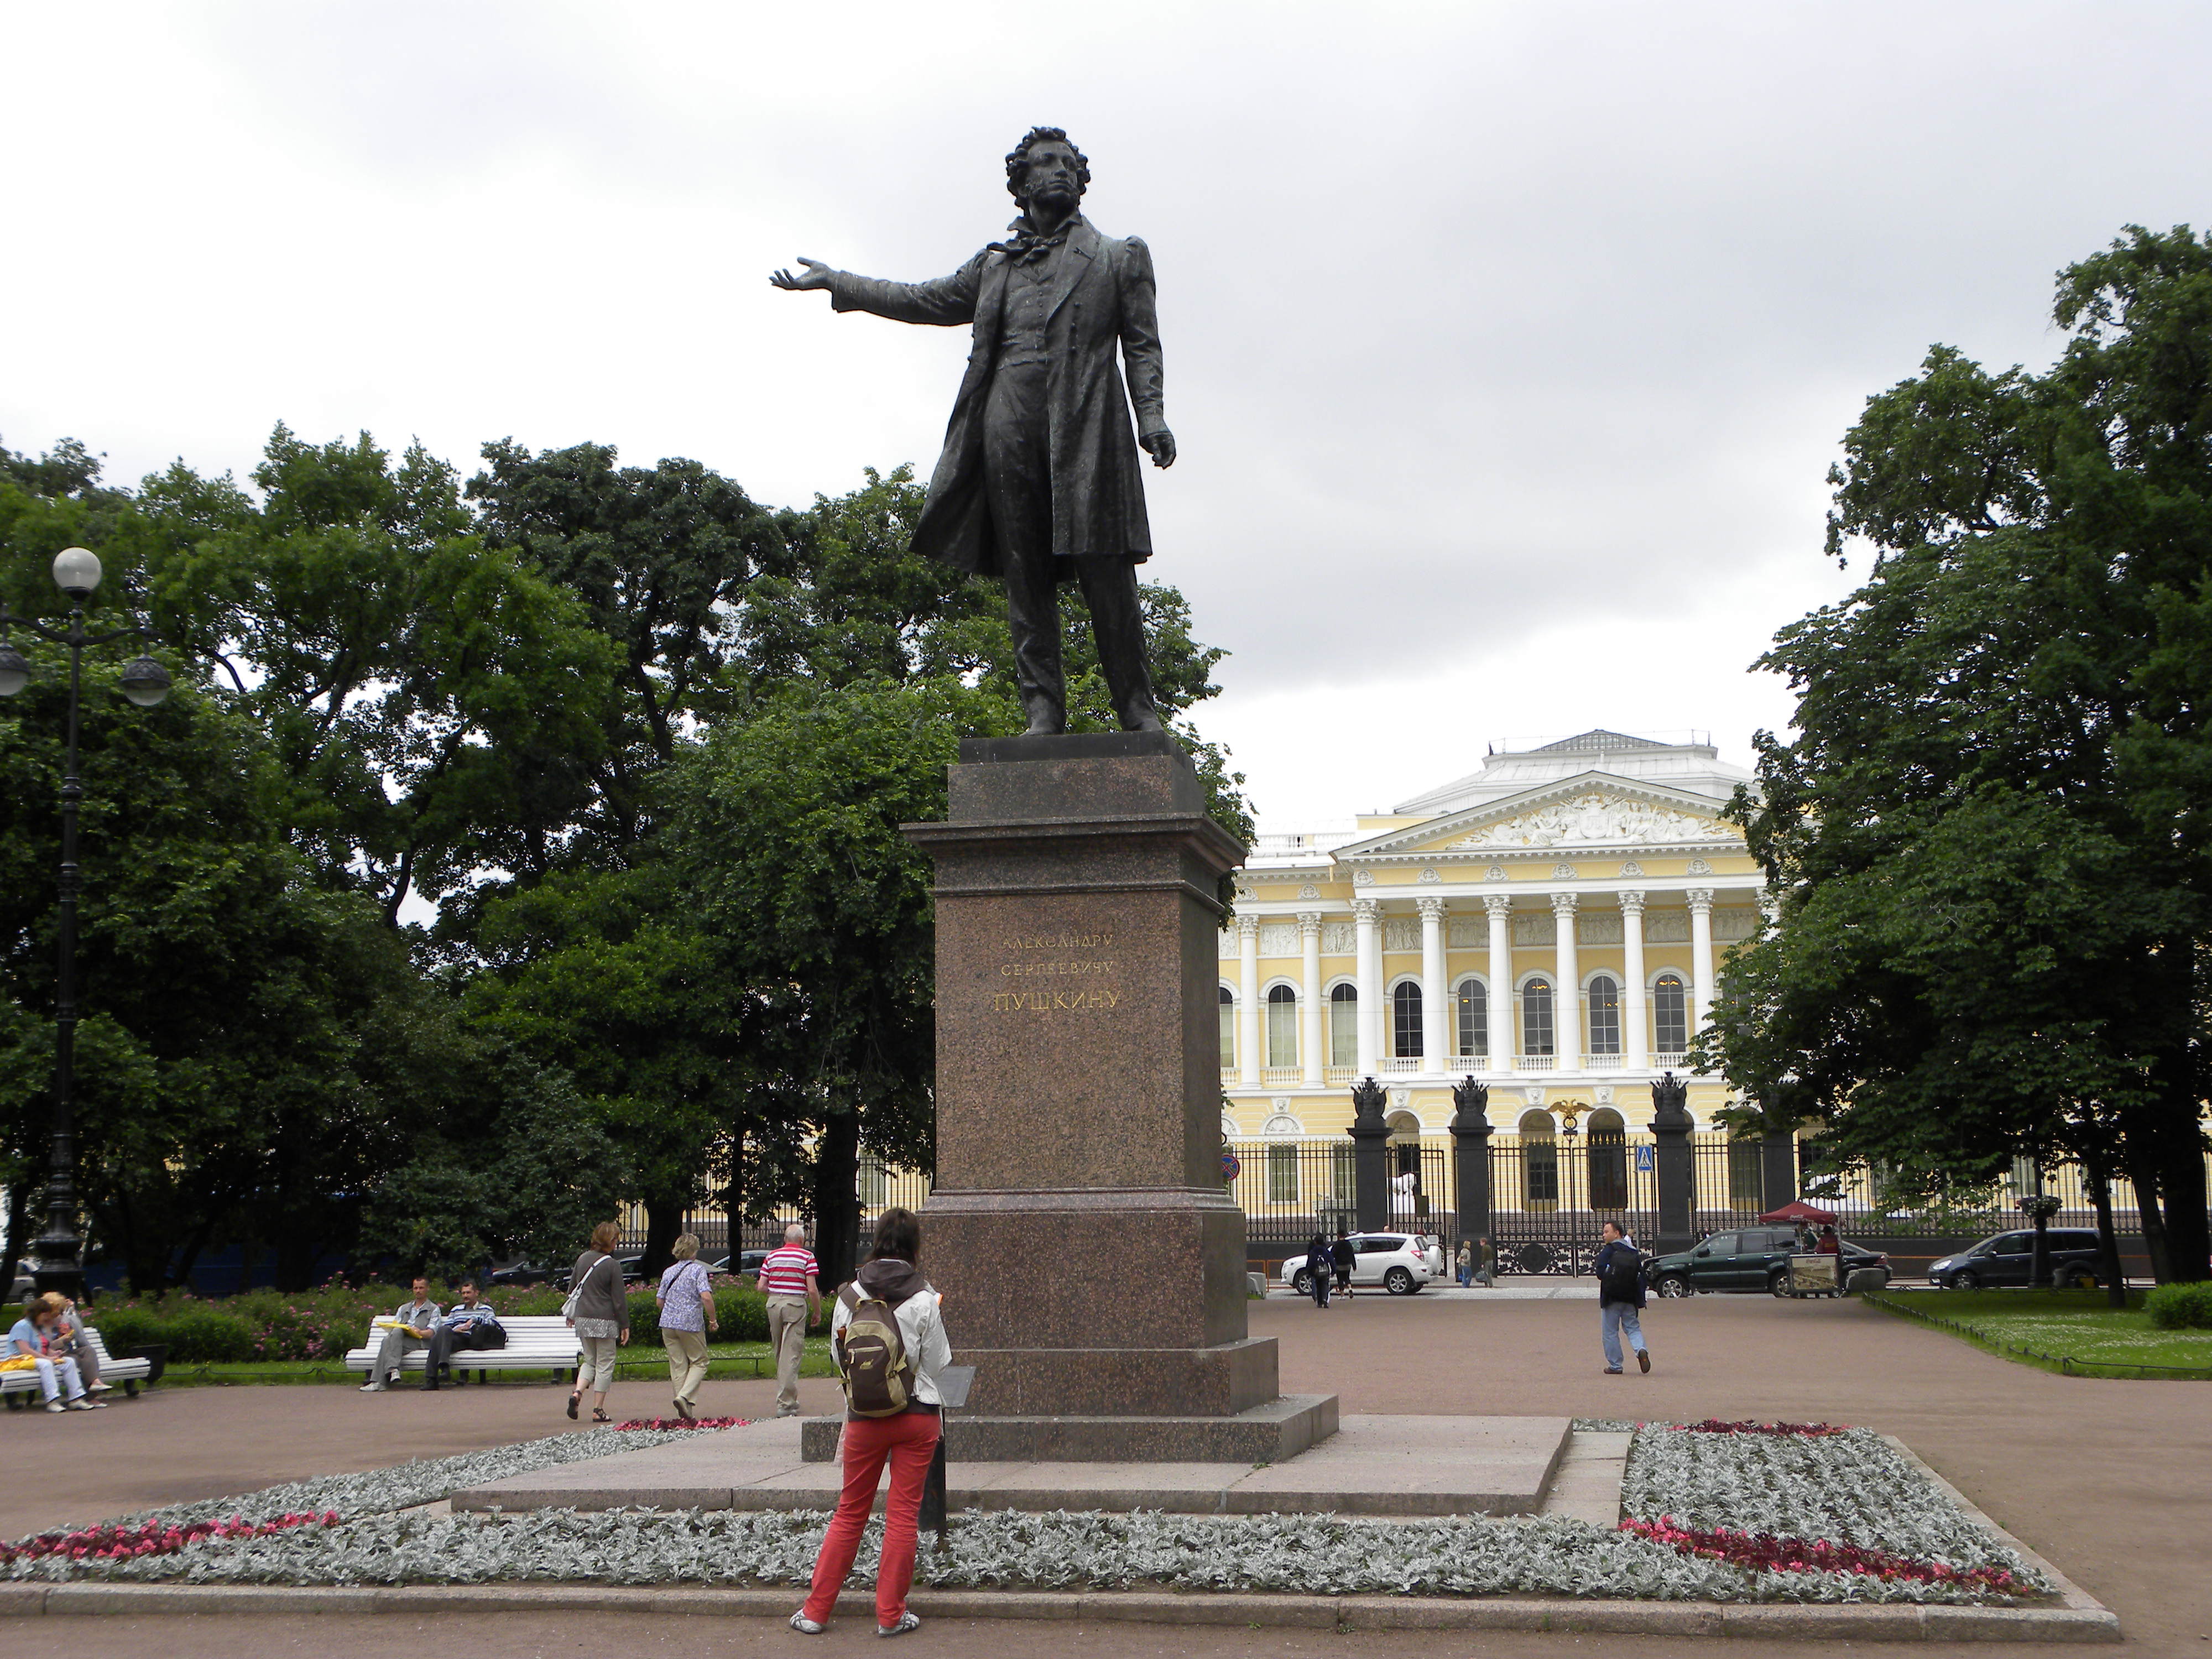
natural, sky, pedestal, plant, sculpture, cloud, statue, tree, monument, art, city, window, leisure, classical sculpture, bronze sculpture, building, tourism, national historic landmark, memorial, urban design, historic site, pedestrian, travel, town square, tourist attraction, garden, street, facade, artwork, grass, plaza, classical architecture, national monument